List of hypermarkets

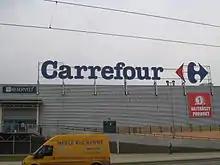
Carrefour store in Elbląg, Poland

The biggest hypermarket presence is Tesco. Other hypermarkets include Auchan, Metro (Cash & Carry) and InterSpar, which operate several hypermarkets in the country.